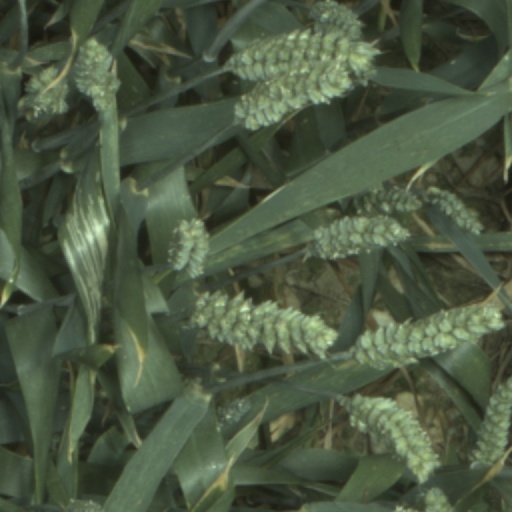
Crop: wheat